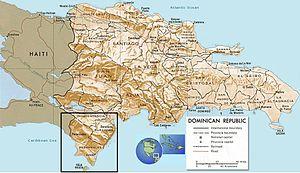
La chaîne de Baoruco est un massif montagneux situé à l'ouest de la République dominicaine près de la frontière avec Haïti. Cette chaîne de montagnes dont l'altitude moyenne est de 600 mètres, s'étend dans les provinces de Barahona, Independencia et Pedernales.